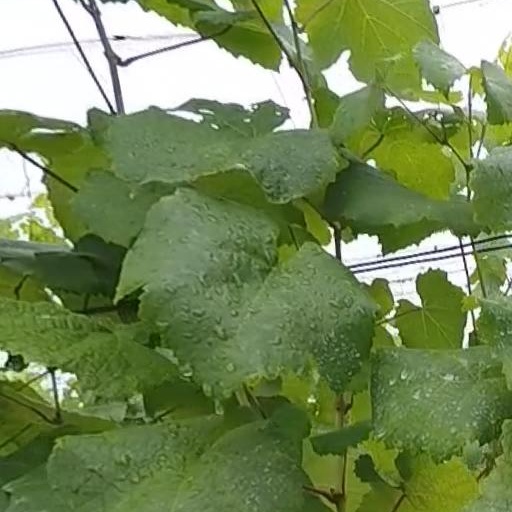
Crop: grape